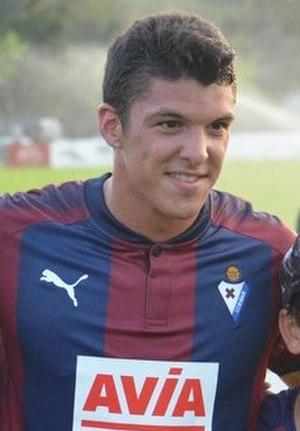
Ander Capa Rodríguez, né le 8 février 1992 à Portugalete, est un footballeur espagnol qui évolue au poste d'arrière ou d'ailier à l'Athletic Bilbao.